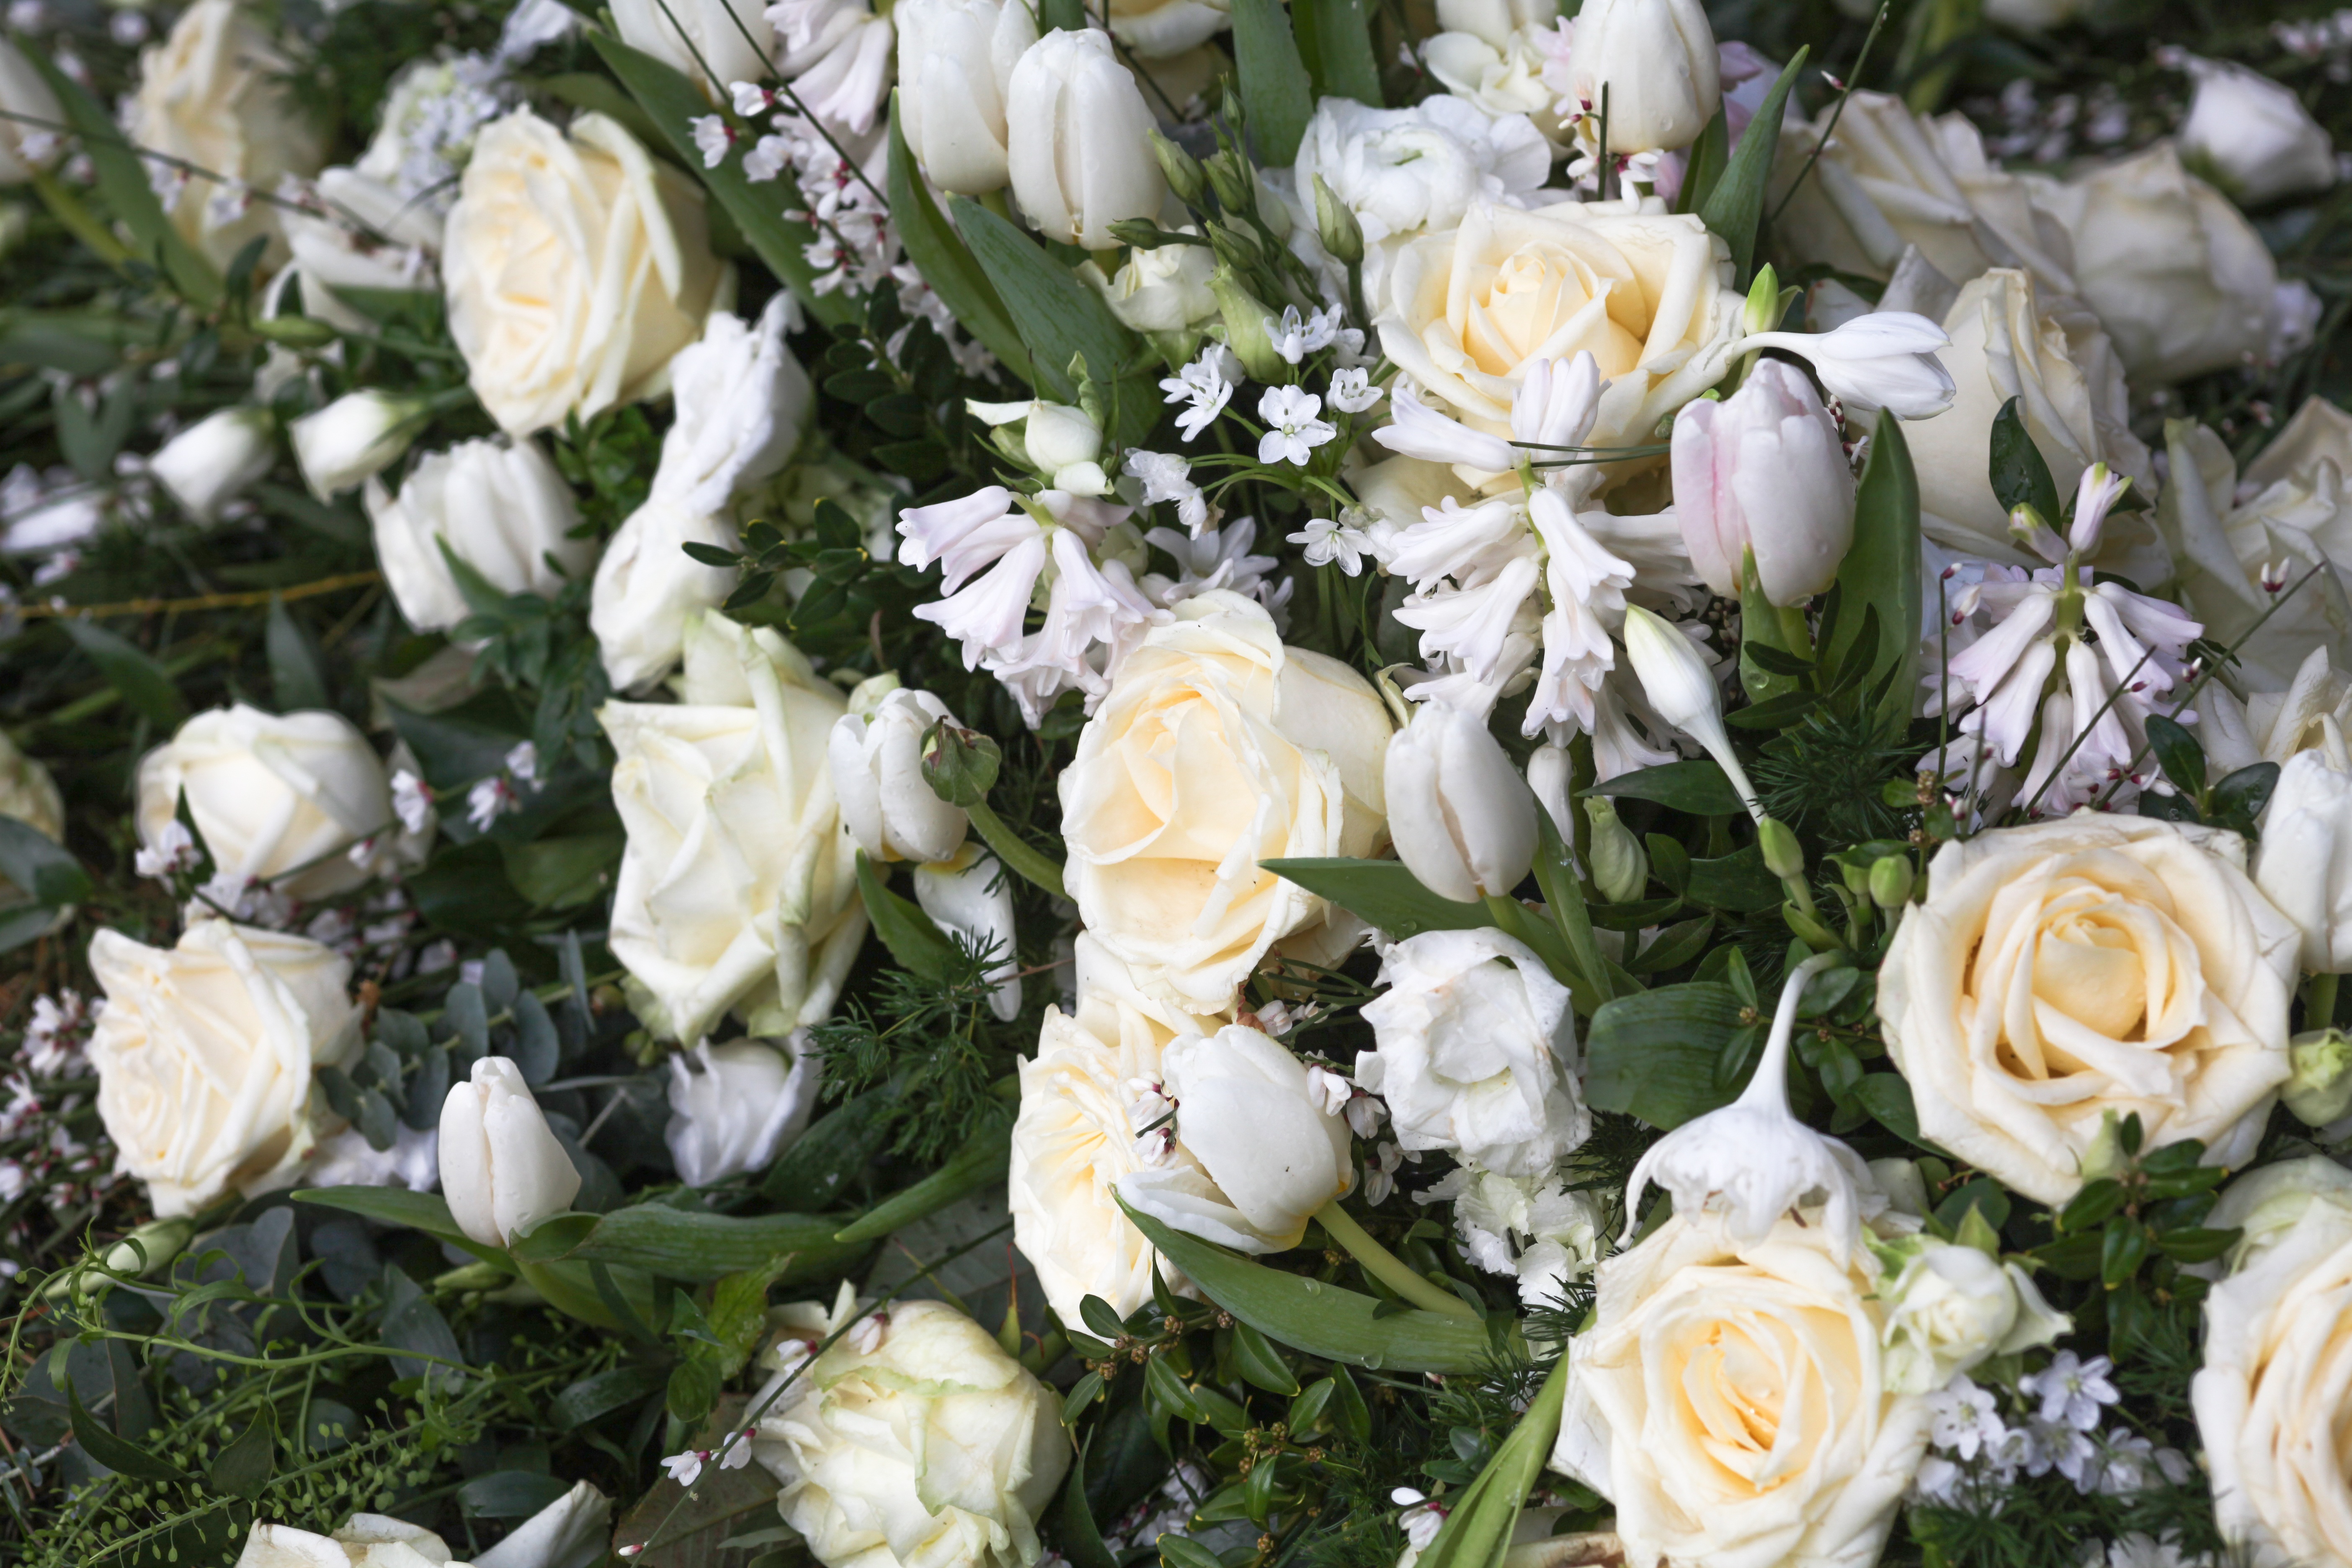
blossom, plant, white, flower, rose, memory, cemetery, flora, flowers, commemorate, floristry, mourning, grabschmuck, flowering plant, garden roses, flower bouquet, cut flowers, floral design, land plant, flower arranging